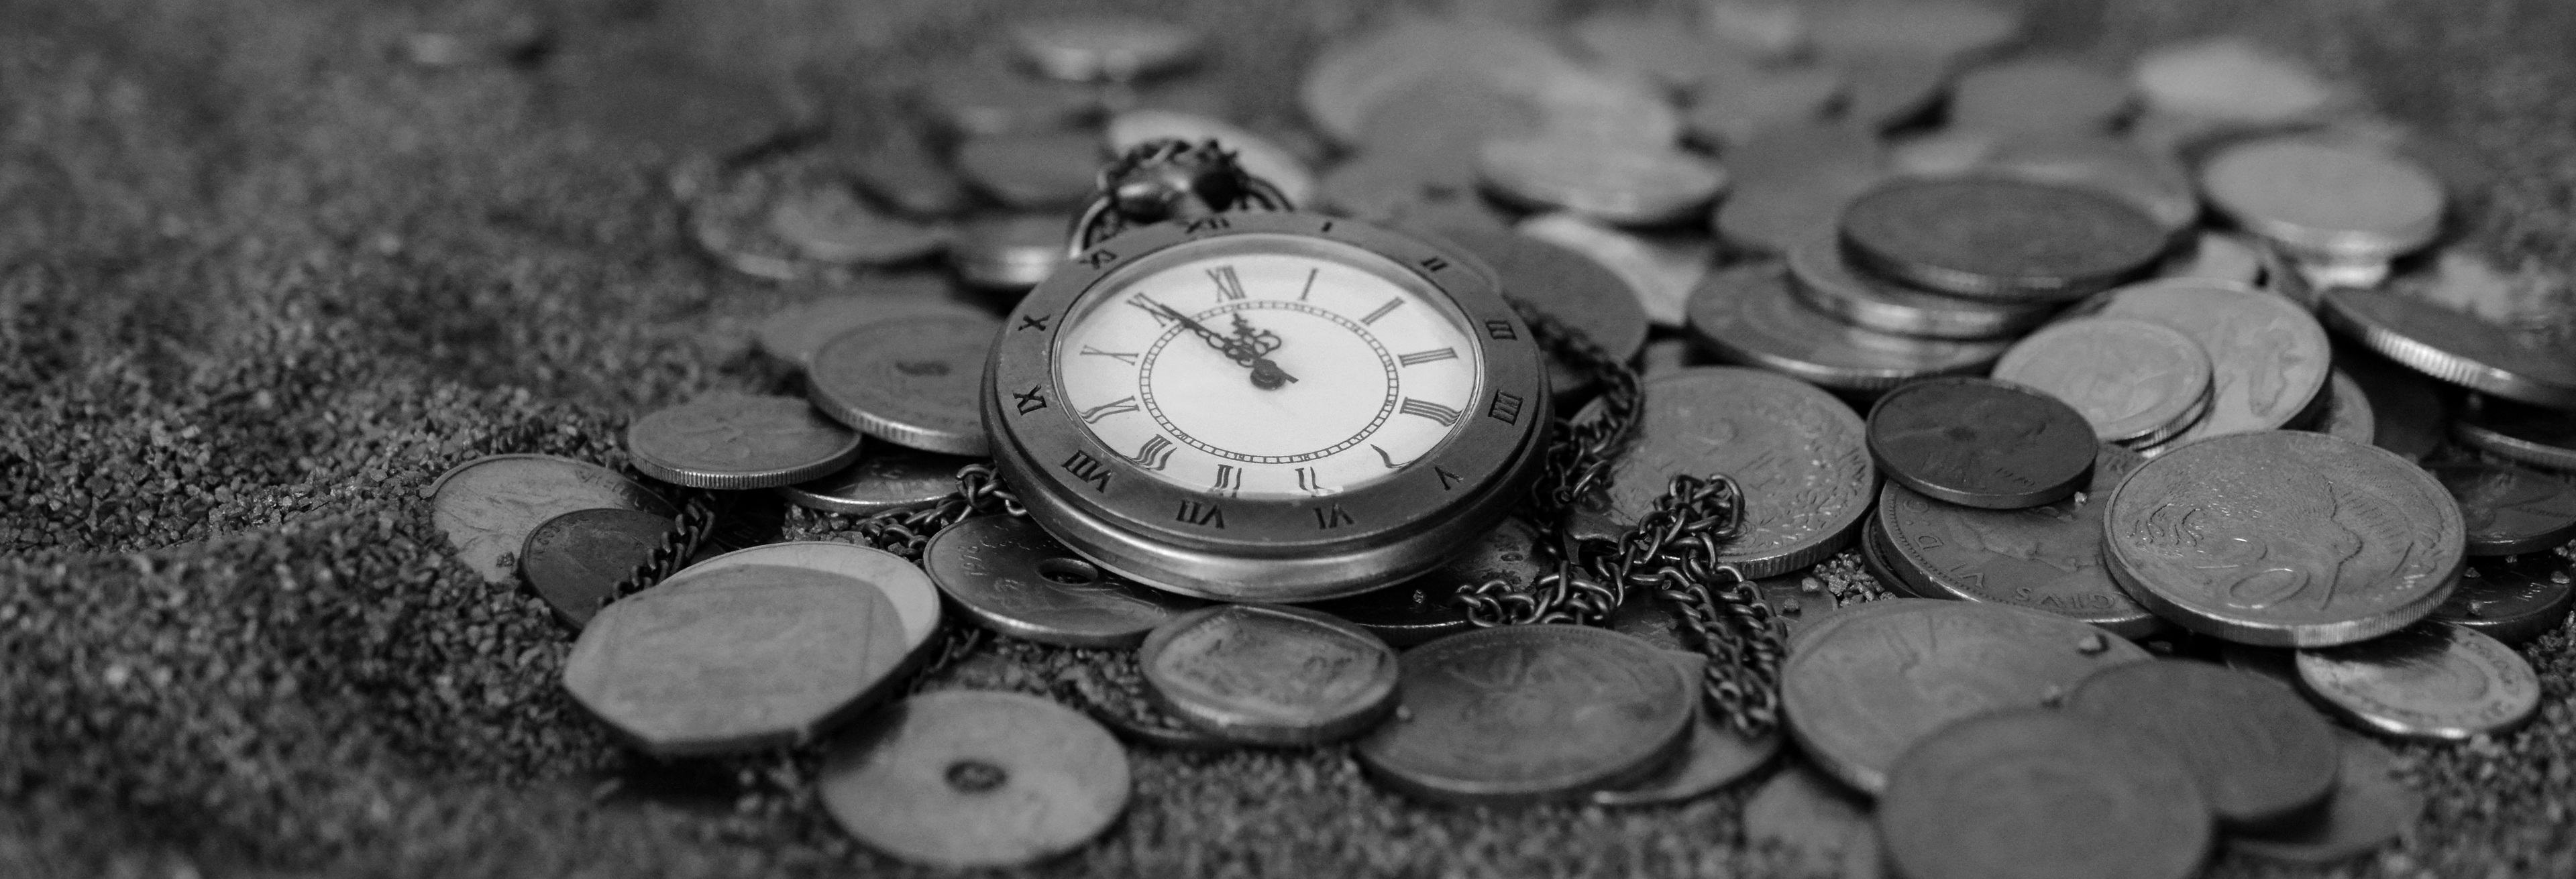
watch, hand, sand, black and white, photography, antique, clock, time, banner, metal, nostalgia, black, monochrome, close, pocket watch, timepiece, circle, clock face, close up, silver, hours, pointer, time indicating, time of, retro look, minutes, header, watch necklace, time is money, the eleventh hour, monochrome photography, locket